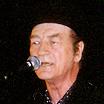
Age: 65